Qualquer Gato Vira-Lata

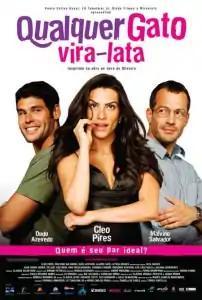
Theatrical release poster

Qualquer Gato Vira-Lata (lit. "Any Stray Cat") is a 2011 Brazilian romantic comedy film directed by Tomas Portella. Based on the 1998 play "Qualquer Gato Vira-Lata tem uma Vida Sexual Mais Saudável que a Nossa" (English: "Any Stray Cat Has a Healthier Sex Life Than Ours") by Juca de Oliveira, it stars Cléo Pires, Malvino Salvador, and Dudu Azevedo.